ArtPrize

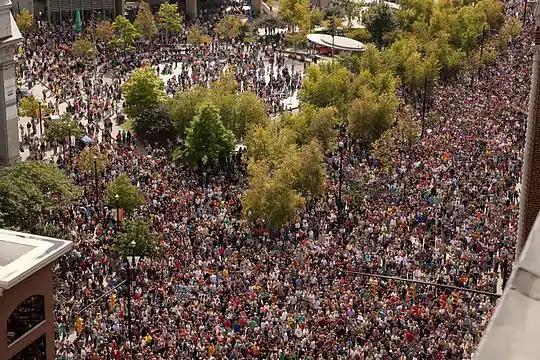
Thousands of ArtPrize visitors gather in Rosa Parks Circle in downtown Grand Rapids.

ArtPrize was conceived as an untraditional art contest with its goals being: any artist in the world could compete; anyone with property in downtown Grand Rapids could turn their space into a venue; and any visitor could vote for their favorite artwork. Event organizers would provide no selection committees or curators. And the largest cash prize in the art world would be awarded entirely by popular vote.